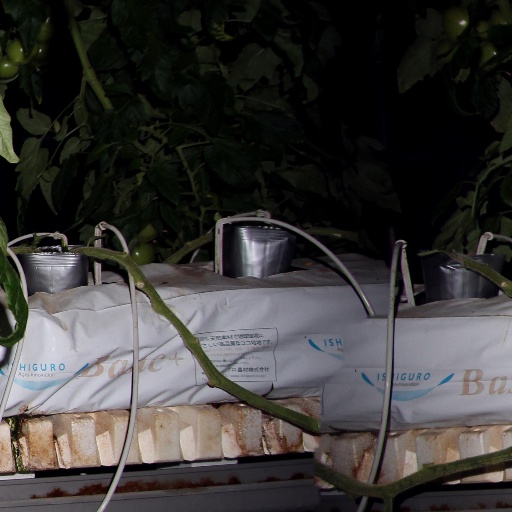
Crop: tomato